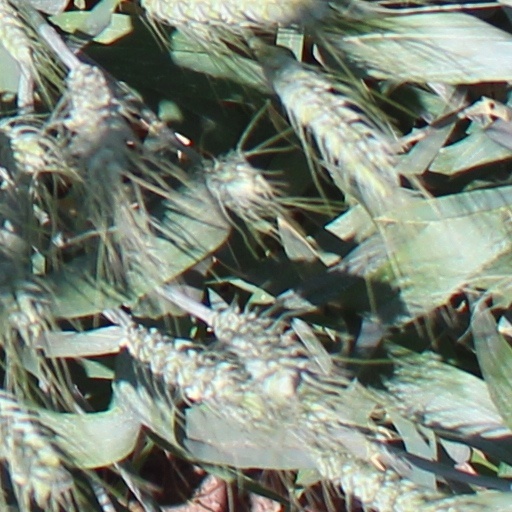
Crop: wheat